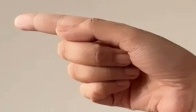
ASL sign: G